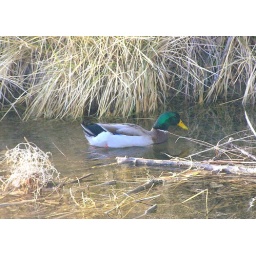
I found this duck near the Alameda St. bridge and the Rio Grande in Albuquerque, NM.